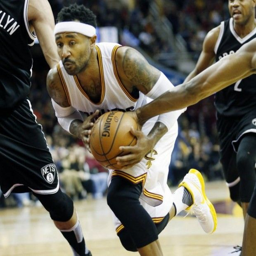
basketball point guard will not travel with the team for the weekend 's games , the team announced on thursday .